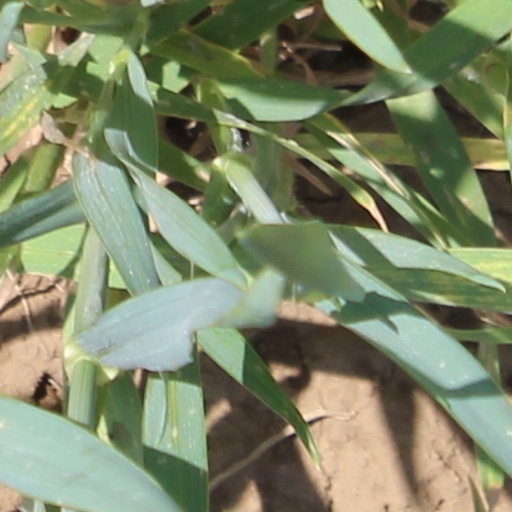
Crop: wheat